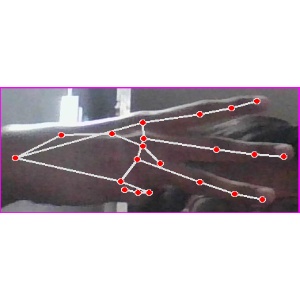
अक्षर: भ